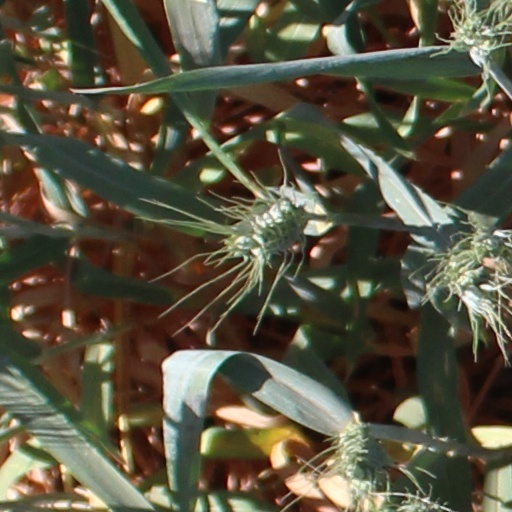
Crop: wheat